Ellen Kean

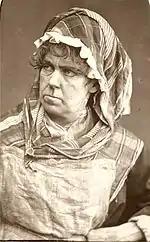
Ellen Kean

Charles Kean died in 1868, and his widow retired from the stage, living quietly in Bayswater, in the City of Westminster, where she died, aged 73. "The Times" in its obituary said, "Mrs Kean is not to be numbered with the greatest votaries of the English stage, but her acting was distinguished by considerable power, tenderness and refinement." She was buried in a vault alongside her husband at Catherington, Hampshire.